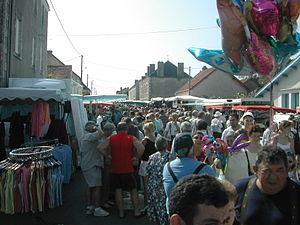
La rue principale des hérolles un jour de foire
Coulonges est une commune du Centre-Ouest de la France, située dans le département de la Vienne en région Nouvelle-Aquitaine.